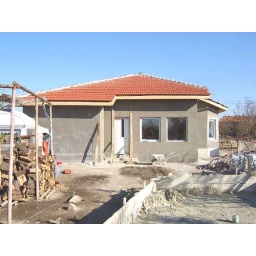
Front door taken in the 70+ on 15th Nov at 1.45pm Note the clear blue skies.